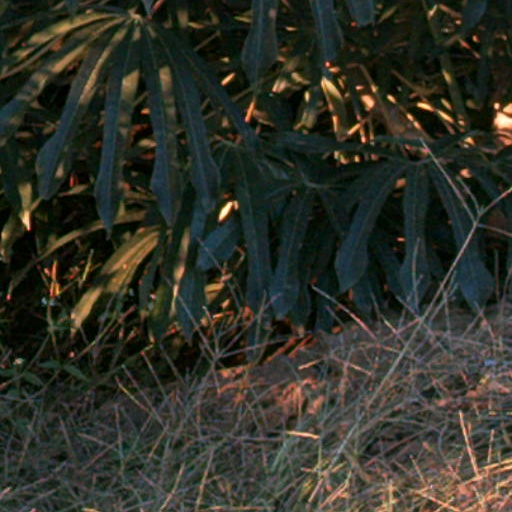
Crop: cassava